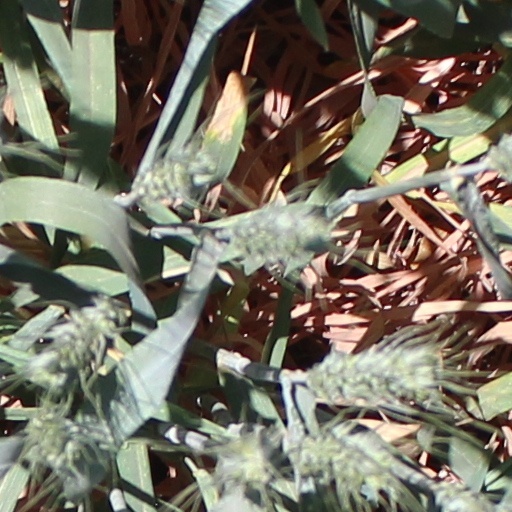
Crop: wheat